Trevor Hoffman

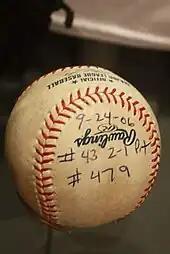
Baseball from Hoffman's then-record 479th save.

In 2006, Hoffman was named to his fifth All-Star game, but was the losing pitcher in the game after having two strikes with two outs to Michael Young, who was later named the All-Star Game Most Valuable Player. His All-Star performance bothered him, and he suffered two of his five blown saves that year in the week that followed. August 20 marked Hoffman's 776th outing for the Padres, breaking the Pirates Elroy Face's major league record for most relief appearances with one club. On September 24 in the Padres' last home game of the year, Hoffman retired eventual 2006 NL batting champion Freddy Sanchez for the final out of a 2–1 win over the Pittsburgh Pirates, keeping the Padres -game lead atop the NL West with seven games left to play. With the save, Hoffman became the all-time Major League saves leader, surpassing Lee Smith's record of 478. As the Padres celebrated on the mound with Hoffman, the Pirates remained in the dugout watching in respectful salute. "I've never seen a crowd get into one inning for one guy like that before", said Pirates reliever John Grabow. "You get goose bumps even if you are on the other team." The Padres presented Hoffman with a golden bell trophy, a reference to "Hells Bells".